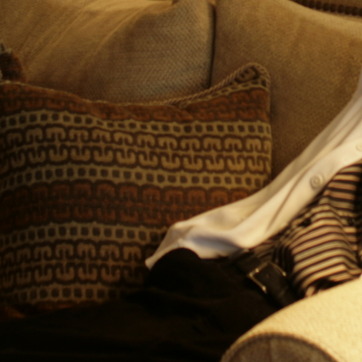
Material: fabric